Naboløs 2

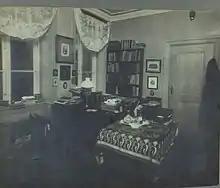
Oscar Siesbye's living room at Naboløs 2

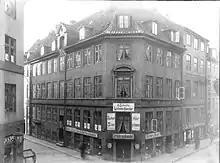
Naboløs 2 photographed by Frederik Riise

The property was in the new cadastre of 1806 listed as No. 60. It was by then owned by merchant ("urtekræmmer") Søren Lunge Mulvad (1765-1812). He lived in the building with his wife Christiane Mulvad